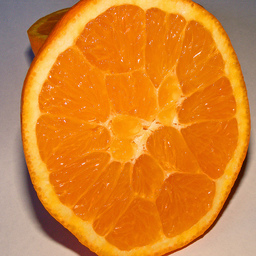
Label: Orange